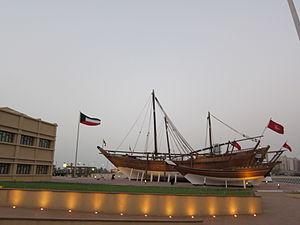
Koweït est la capitale du Koweït. Elle se situe dans la province d'Al-Asimah. Avec près de 2 400 000 habitants, l'agglomération de Koweït totalise plus de 90 % de la population du pays.
Les sept principaux ports du Koweït sont disposés sur la moitié sud des 499 km de côtes donnant sur le golfe Persique de ce pays d'une superficie de 17 820 km². Le Koweït dispose, en 2015, de deux ports principaux, Ash Shuwaikh et Ash Shuaiba, trois terminaux pétroliers, Mina Al Ahmadi, Mina Al Shuaiba et Mina Al Abdullah, de deux petits ports côtiers Doha et Khor al Muffatta et d'une seule base navale à Ras al-Qulayah. Un autre port pour conteneur étant en construction sur Bubiyan devant ouvrir en 2016.